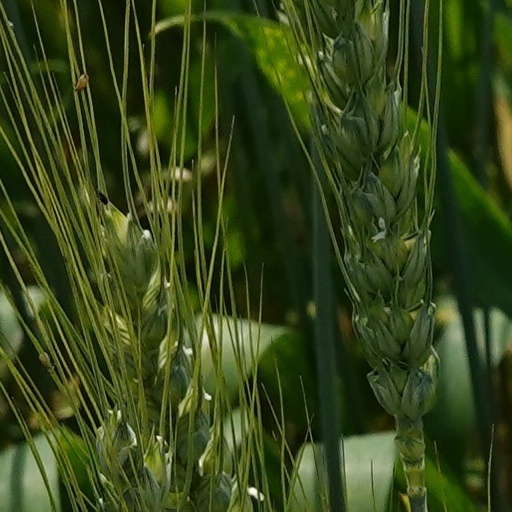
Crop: wheat